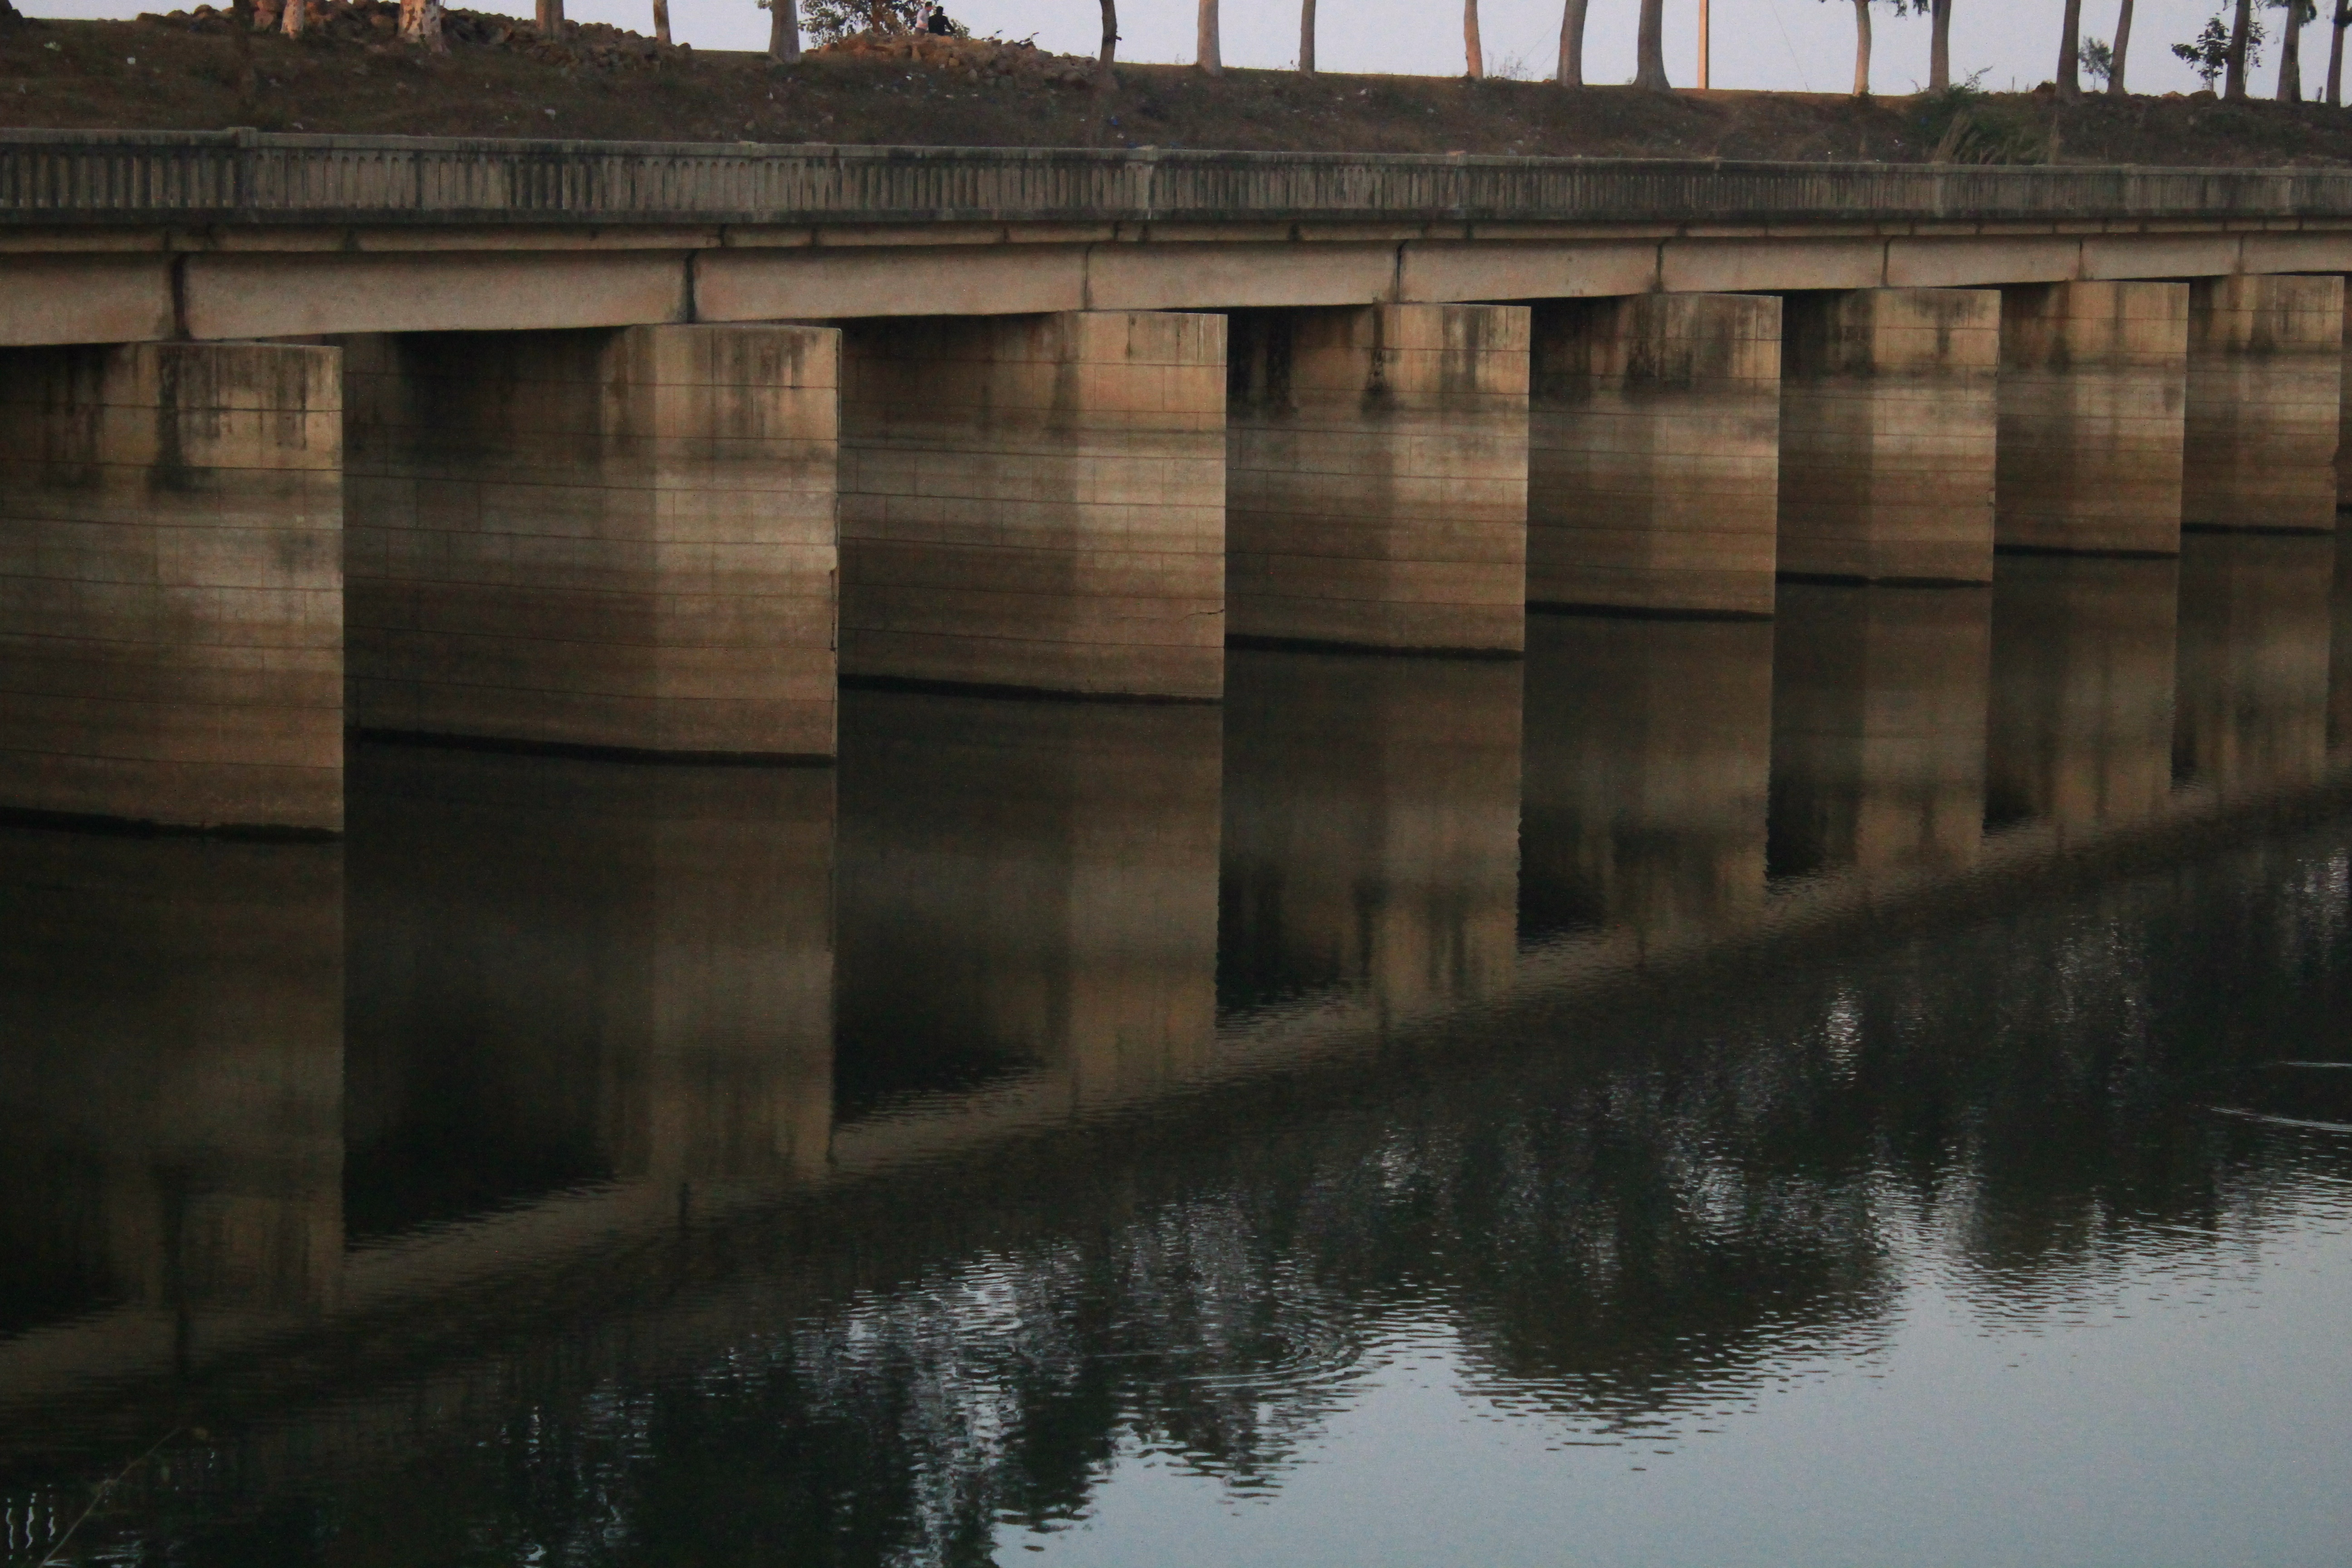
water, bridge, river, reflection, waterway, nonbuilding structure